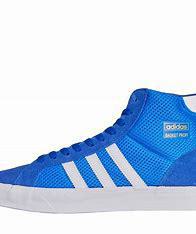
Brand: Adidas
Model: Basket Profi